Jane Orie

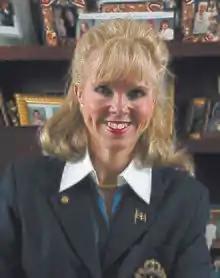
Jane Clare Orie

Jane Clare Orie (born September 18, 1961) is an American politician, attorney, and convicted felon who served in both Houses of the Pennsylvania General Assembly. While in the State Senate, she represented the 40th district, including portions of Allegheny County and Butler County, and served as the Majority Whip. Orie is also a former member of the State House, where she represented the 28th district. She resigned from the State Senate in May 2012, following her conviction on 14 counts of forgery, conflict of interest and theft of services, and served the minimum two-and-a half years of a two-and-a-half to ten-year prison sentence. She was disbarred by the Pennsylvania Supreme Court on December 10, 2014.